James Tredwell

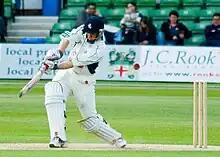
Tredwell batting for Kent in 2008

James Cullum Tredwell (born 27 February 1982) is an English former international cricketer. A left-handed batsman and a right-arm off break bowler, he played his domestic cricket for Kent County Cricket Club and was appointed as County Captain for the 2013 season. He made his debut for Kent in the 2001 season, nine days before his first appearance for England Under-19s. He often fielded at slip. Tredwell was a member of the England team that won the 2010 ICC World Twenty20.